Griffith College Cork

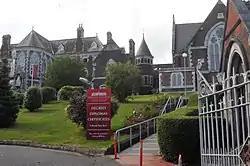
Griffith College Cork

The College runs an undergraduate BA in Journalism (HETAC). 2nd year Journalism students get on-air experience of radio running the Student Radio station Griff FM 106.7Mhz. Students also produced the student newspaper Leemail. BA in Journalism students are entitled to apply for a student NUJ Card for each year of their studies.